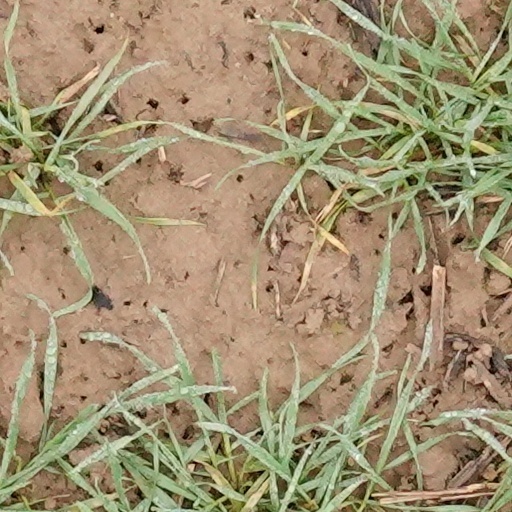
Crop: wheat